A. J. Webbe

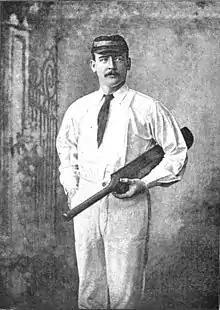

Alexander Josiah Webbe (16 January 1855 – 19 February 1941) was a cricketer who played for Oxford University and Middlesex. He also played one test match for England.